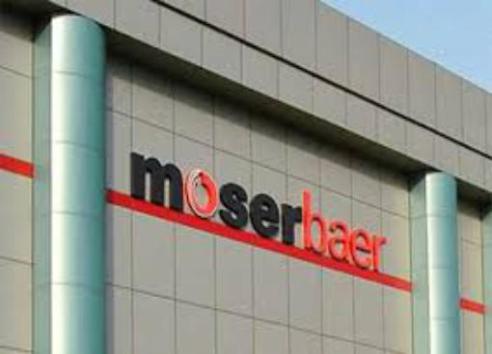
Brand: moser baer
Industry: Necessities